Manaoag Church

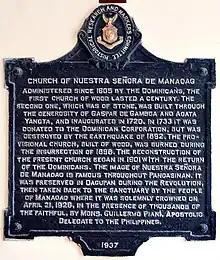
Church HRMC historical marker installed in 1937

Some of the miracles attributed to Our Lady of Manaoag are depicted in murals inside the church's transepts and nave. The Paschal chapel beside the south flank of the church has icons of the Black Nazarene, similar to that of the Quiapo Church, the Holy burial, and statues of the Virgin Mary. The sanctuary on the left side of the main entrance has a large image of the crucified Christ.